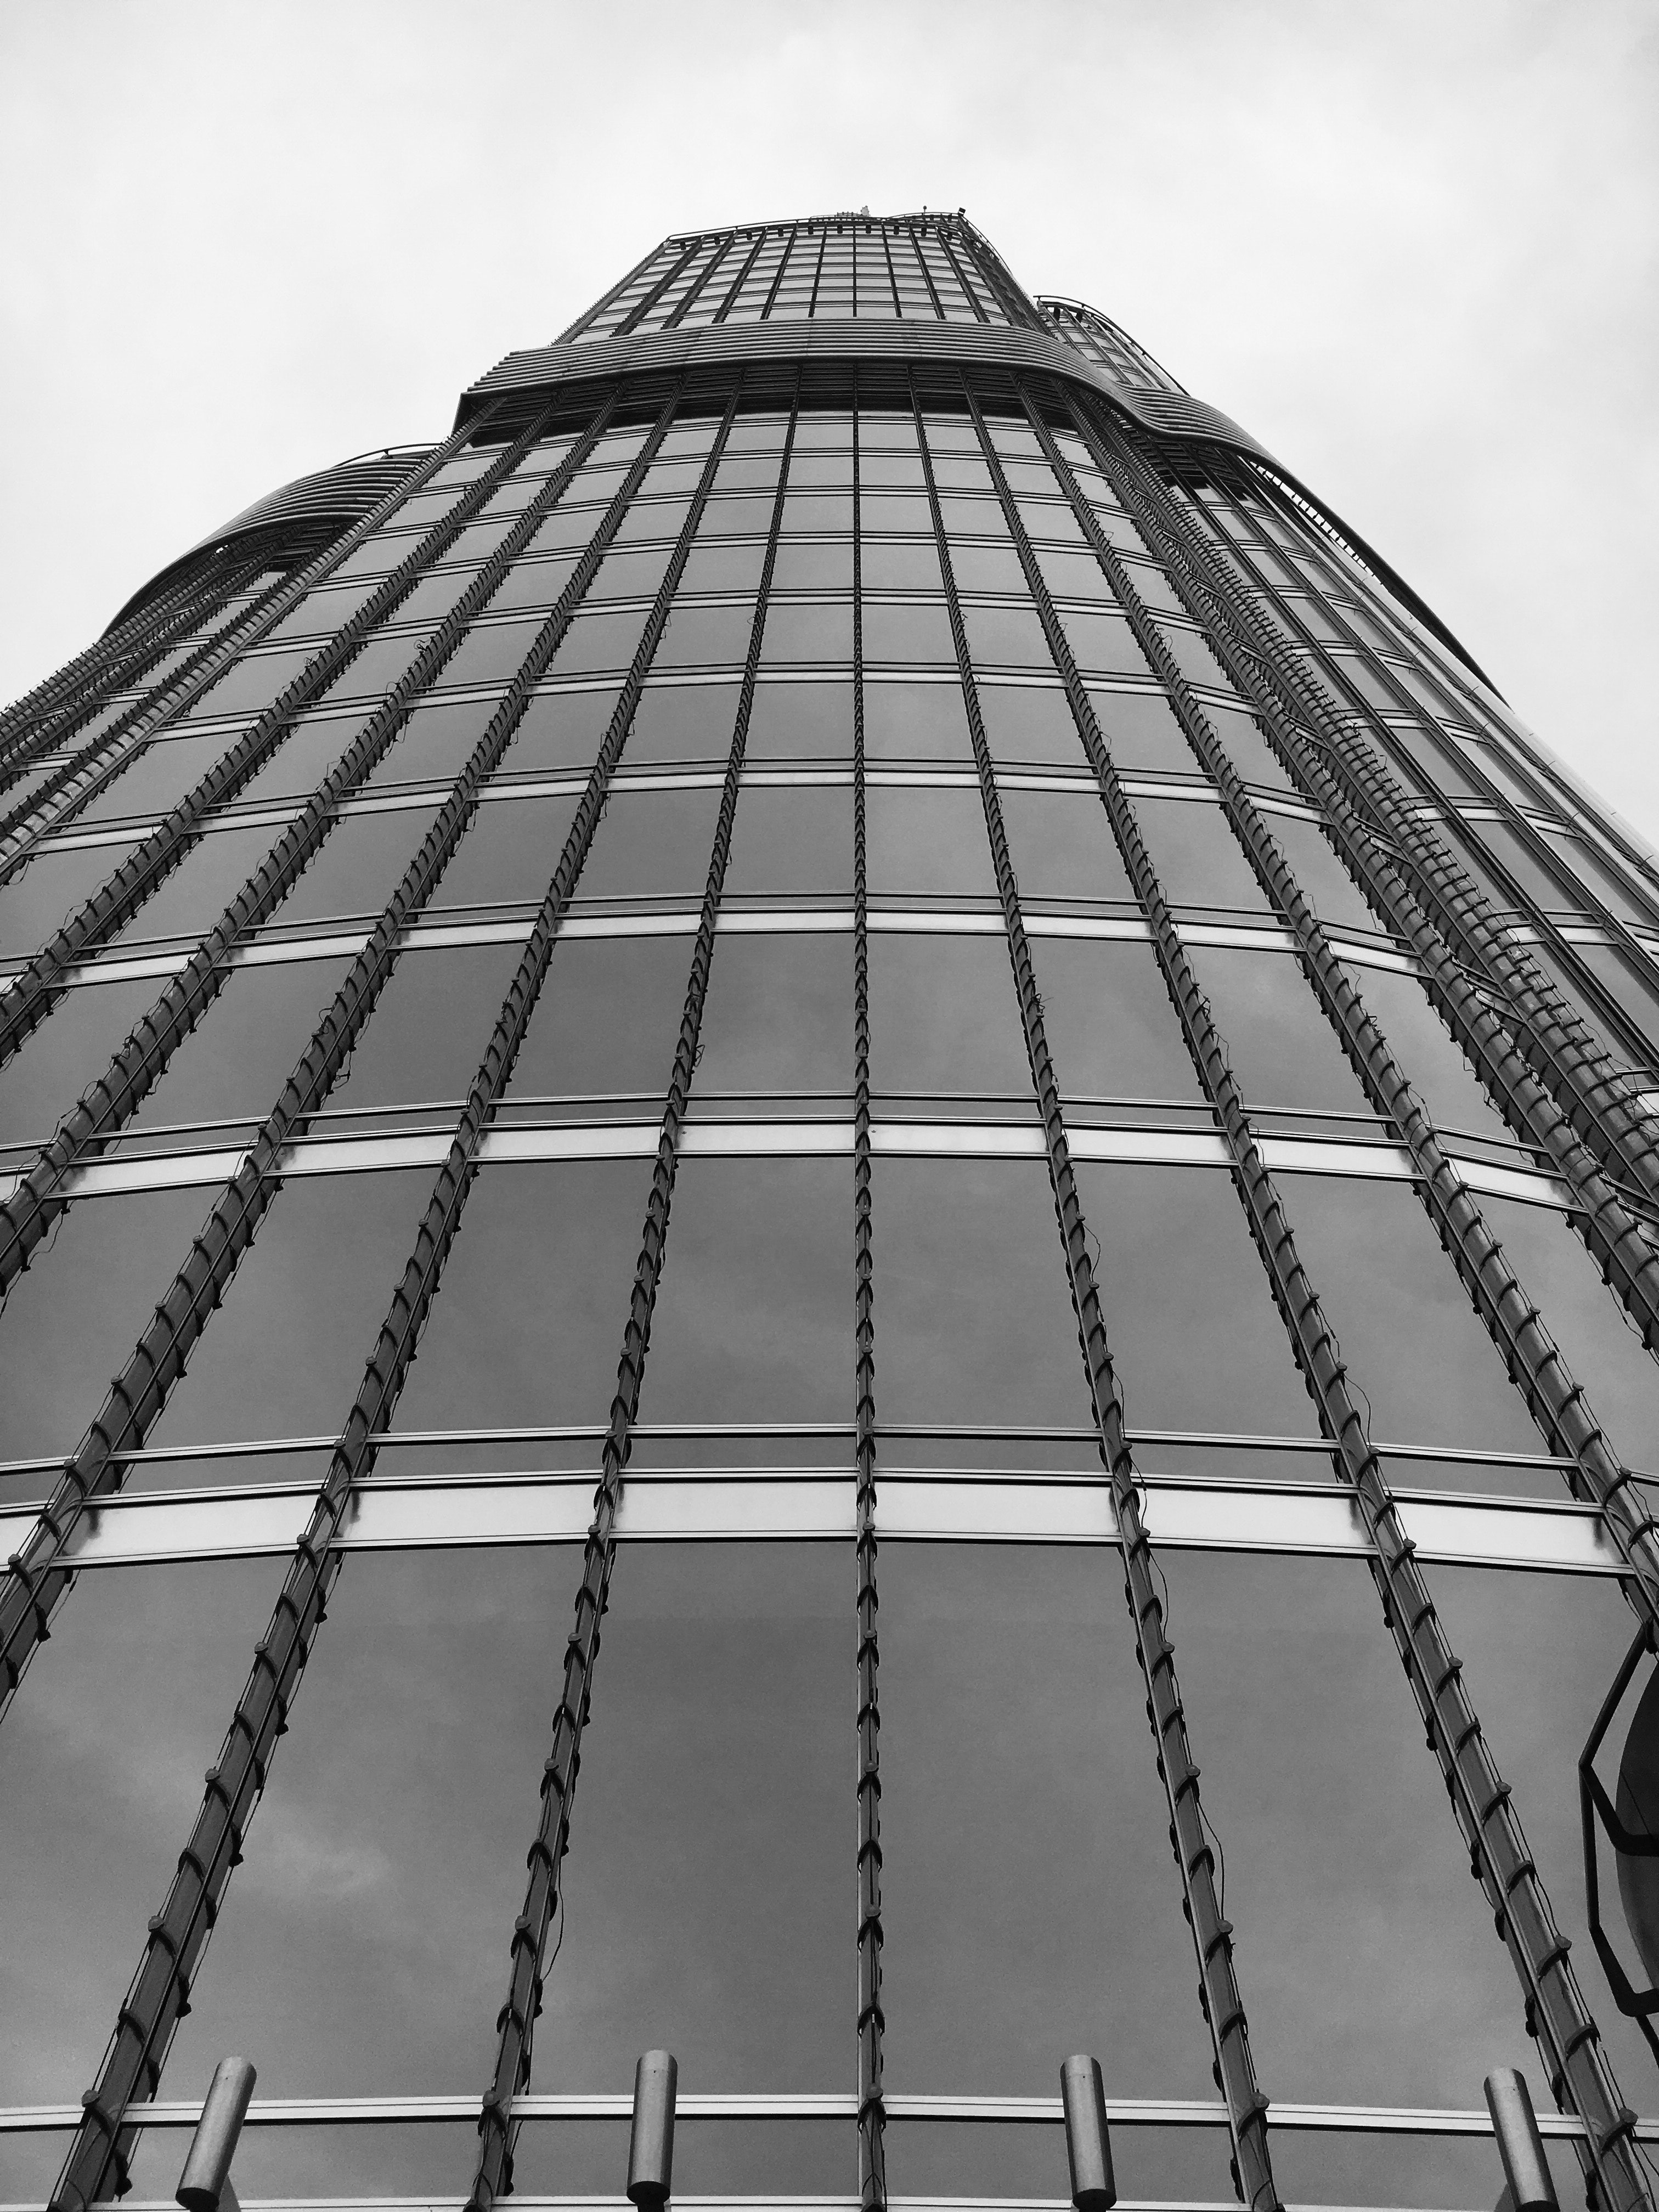
architecture, landmark, symmetry, urban area, daytime, black and white, sky, monochrome, building, tower, skyscraper, iron, line, monochrome photography, tower block, metal, city, metropolitan area, metropolis, facade, commercial building, daylighting, steel, glass, dome, style